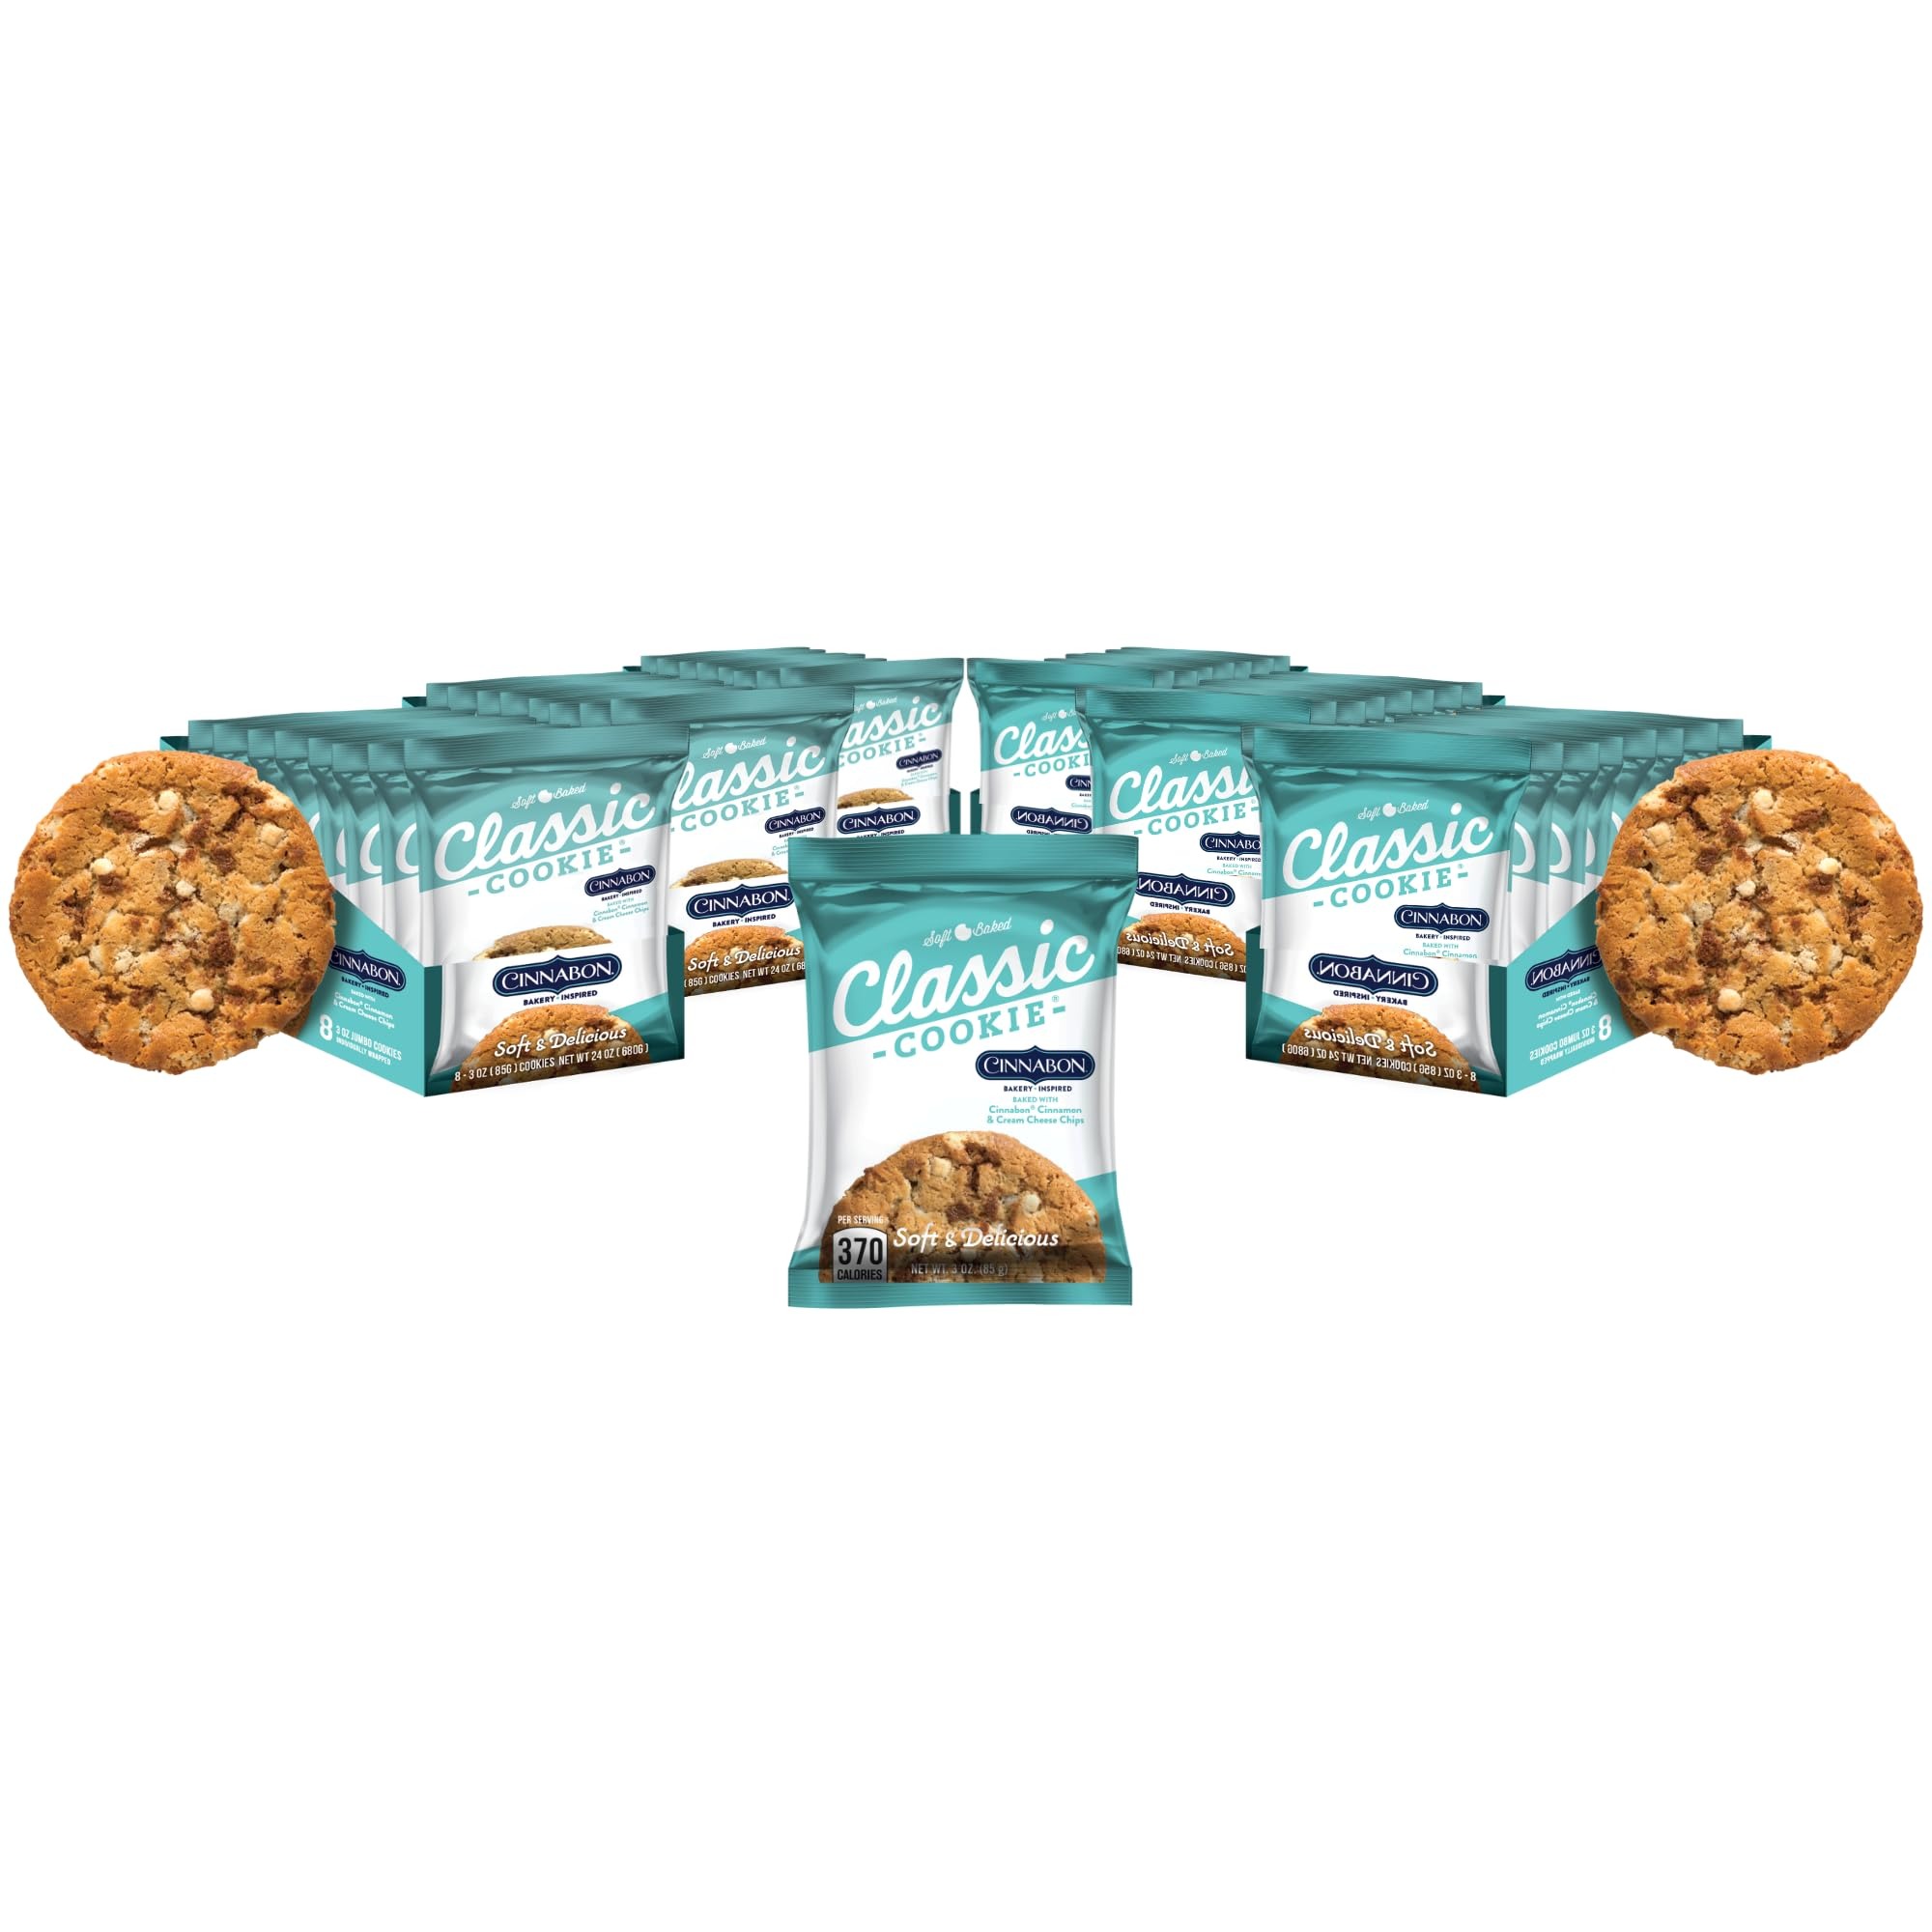
Item Name: Classic Cookie Soft Baked Cinnabon® Cookies made with Cinnamon and Cream Cheese Chips, 6 Boxes, 48 Individually Wrapped Cookies
Bullet Point 1: DELICIOUS TASTE: Our soft baked Cinnabon Bakery inspired cookies combine swirls of Cinnabon cinnamon with cream cheese chips to form the perfect cinnamon roll cookie. Pair them with your favorite coffee or hot chocolate for a real treat that's hard to beat!
Bullet Point 2: REAL INGREDIENTS: When we bake cookies, we bake them right, using only real butter, the richest chocolate, the finest cinnamons, vanillas, raisins, and nuts in our cookie creations
Bullet Point 3: EACH BOX includes 8 large, 3 oz. chewy cookies baked to perfection
Bullet Point 4: INDIVIDUALLY WRAPPED cookies are safe for kids' lunches at school or handing out at your next party or event
Bullet Point 5: MADE IN USA at our factory in the foothills of the Great Smoky Mountains.
Bullet Point 6: GREAT GIFT FOR ANYONE: friends, family, military soldiers, students, co-workers, teens, young kids, boyfriend, girlfriend, friend, boy, girl, son, daughter, yourself, women, men, inmates, pregnancy, new mom, mother, father, dad, boss, teacher, partner, business, kid, baby, any year old or age, husband, wife, grandchild, grandson, granddaughter, grandmother, grandfather, pop, grandma, grandpa, niece, nephew, aunt, uncle, cousin, acquaintance, classmate, loved one, someone special, fiancé, buddy
Bullet Point 7: EVERY OCCASION: office, meetings, schools, college, university, holidays, Halloween, Christmas, Valentine's, Easter, on-the-go snacks, lunch or outing events, movie, movies, birthday, celebration, hospitals, churches, get well soon, abroad, car driving, road trips, picnics, party, Super Bowl, parties, after surgery, healing, finals week, deployment, summer, camp, cancer, chemo, sick, celebrate, graduation, sympathy, love, thank you, appreciation, congratulations, anniversary, wedding, friendship
Value: 144.0
Unit: Ounce

Price: 74.925